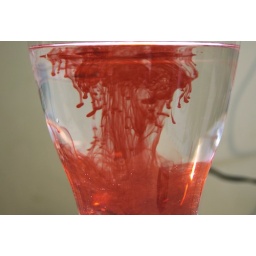
taken using red food dye in water